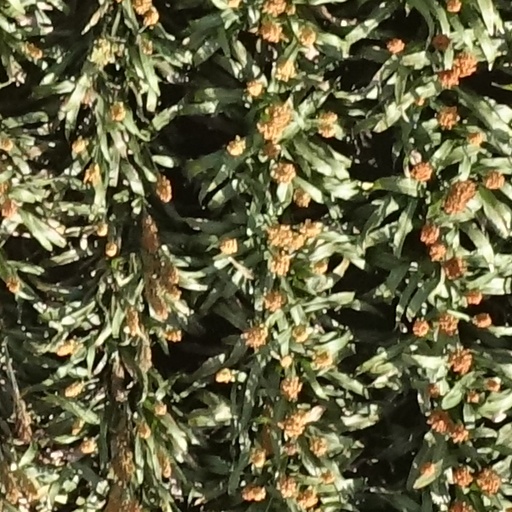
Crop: sorghum